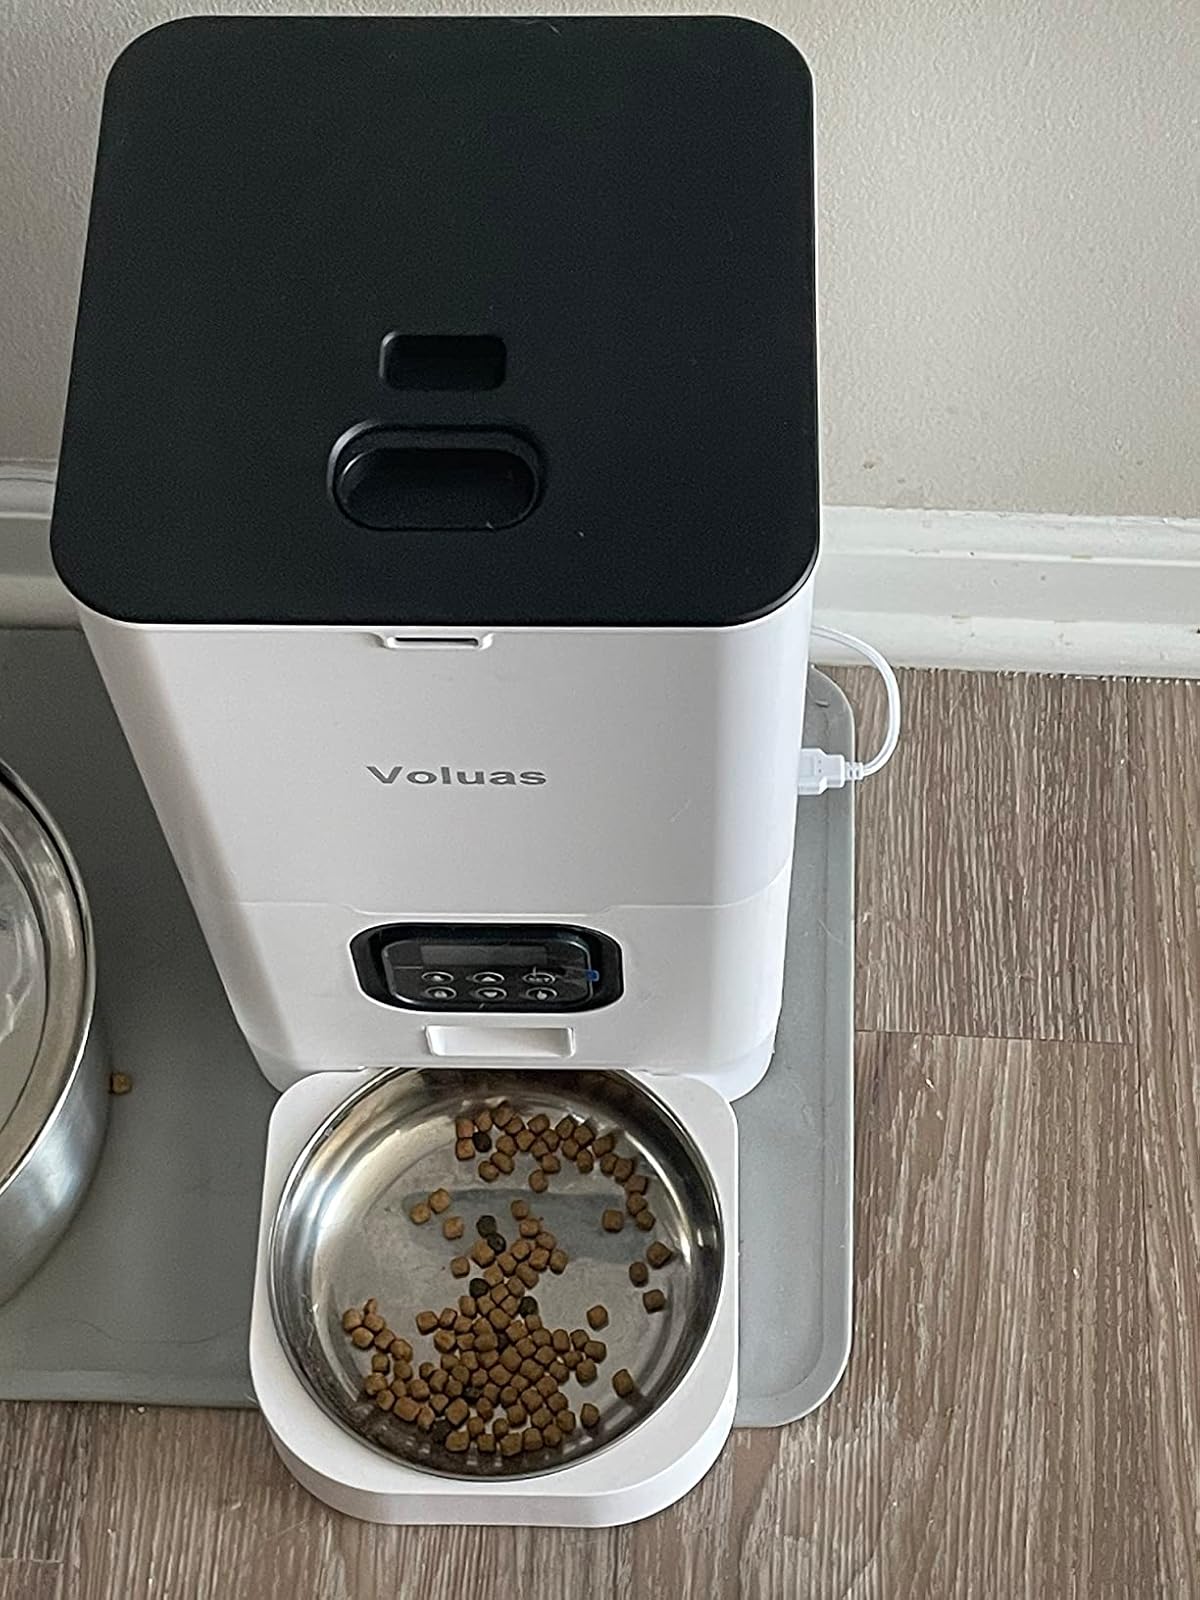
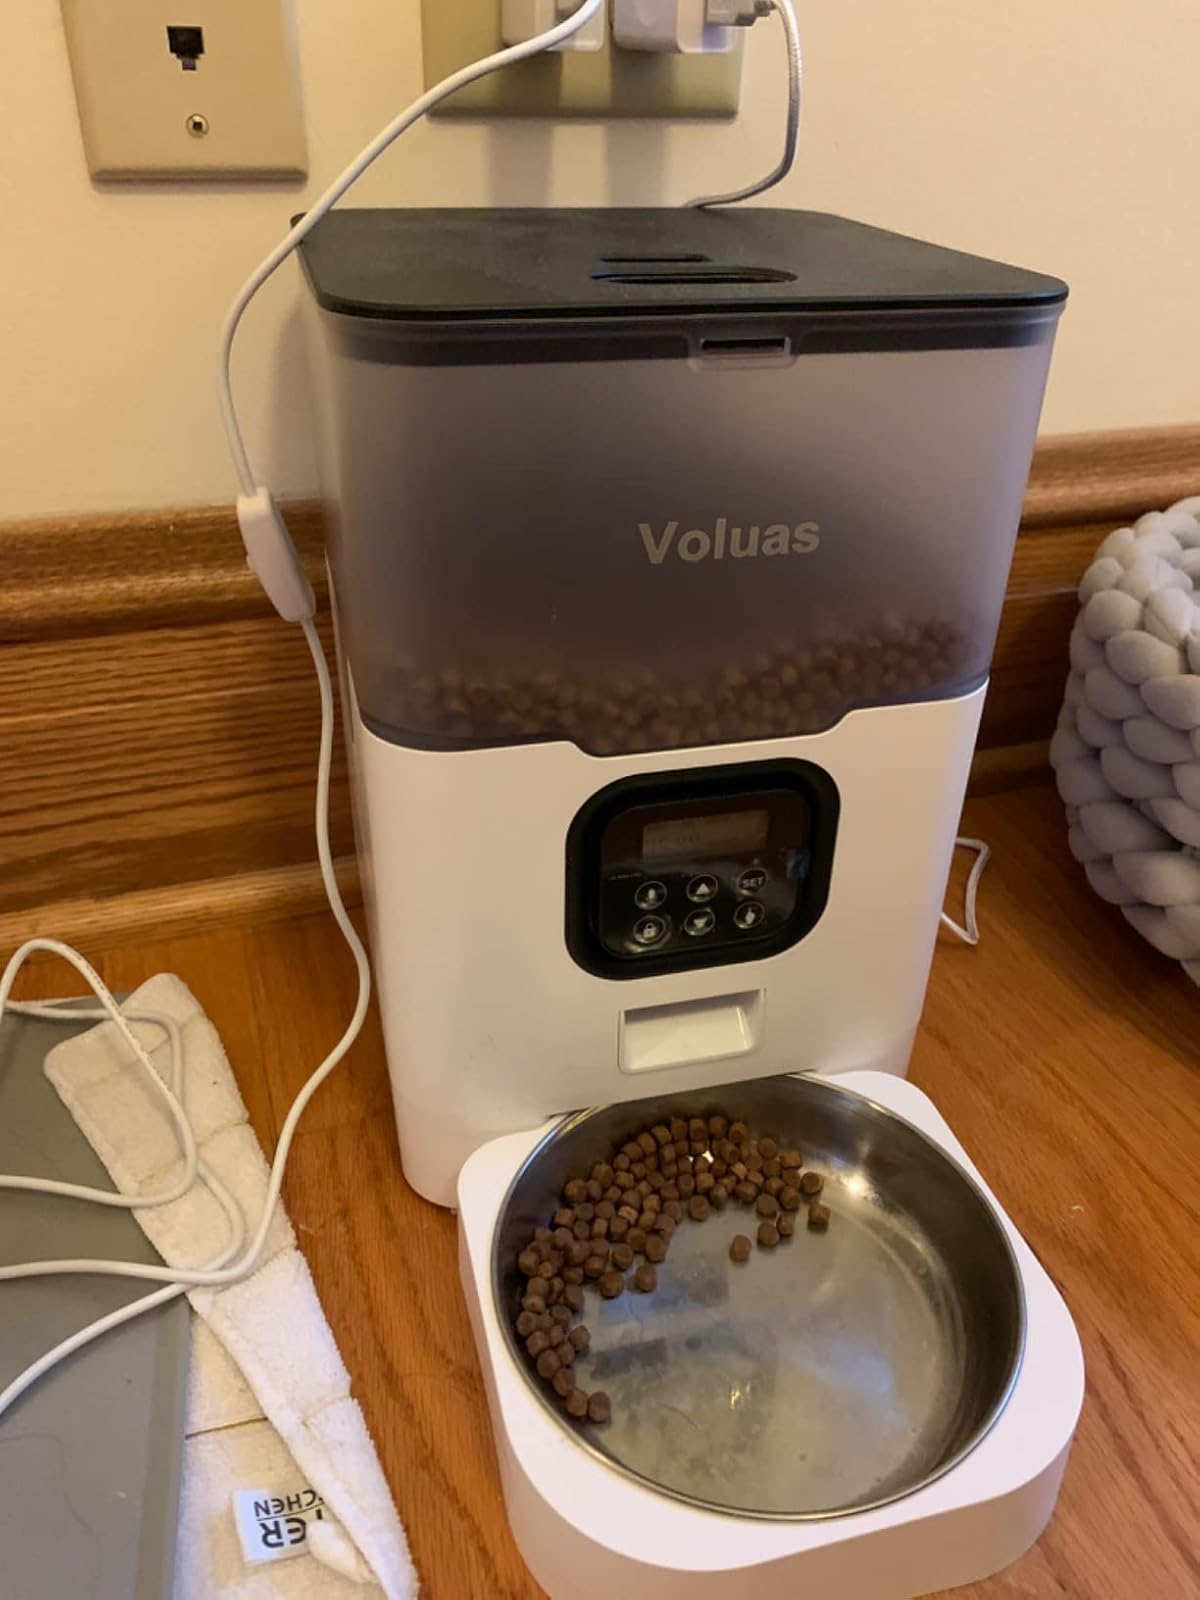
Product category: items_feeder
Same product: no